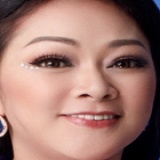
ca sĩ Như Quỳnh